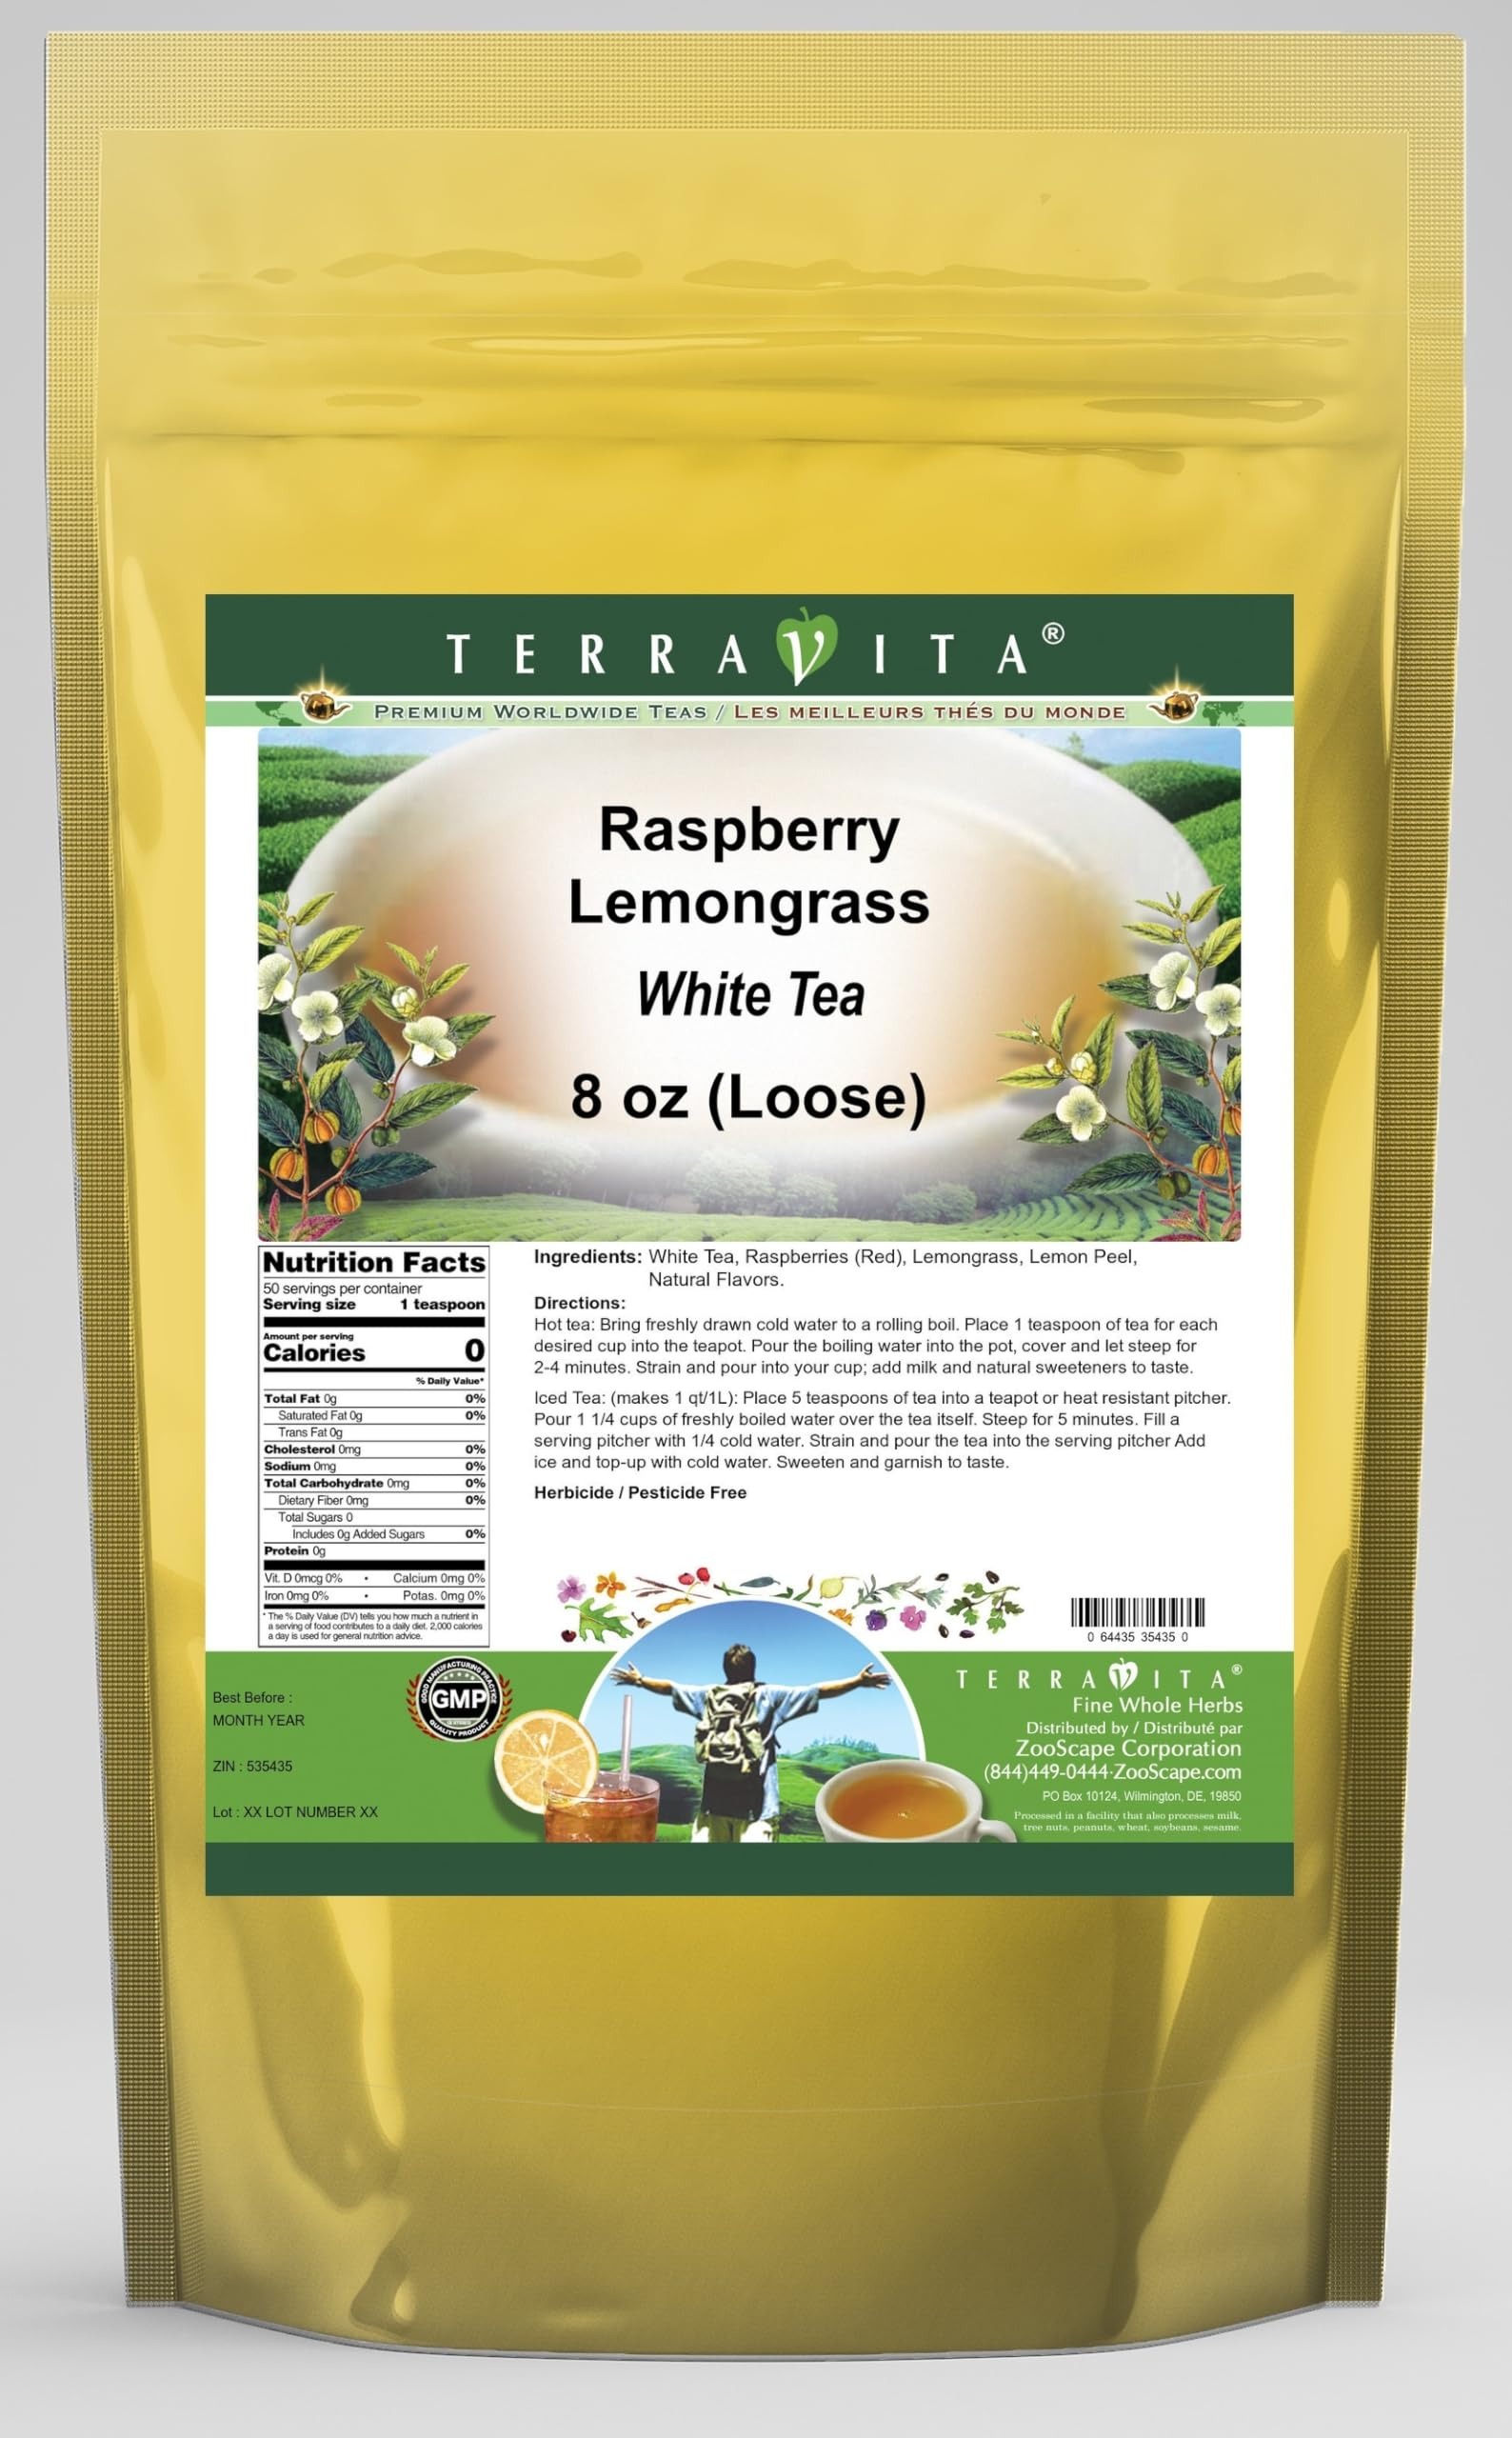
Item Name: Raspberry Lemongrass White Tea (Loose) (8 oz, ZIN: 535435) - 2 Pack
Bullet Point 1: Our Raspberry Lemongrass White Tea is a mouth-watering flavored White tea with Raspberries, Lemongrass and Lemon Peel that you can enjoy all year round! The aroma and Raspberry Lemongrass flavor is a delight! - Ingredients: White tea, Raspberries, Lemongrass, Lemon Peel and Natural Raspberry Lemongrass Flavor.
Bullet Point 2: No fillers.
Bullet Point 3: Manufacturer: TerraVita
Bullet Point 4: Size: 8 oz
Bullet Point 5: Loose Leaf White Tea - Packed in a convenient upright pouch!
Product Description: Our Raspberry Lemongrass White Tea is a mouth-watering flavored White tea with Raspberries, Lemongrass and Lemon Peel that you can enjoy all year round! The aroma and Raspberry Lemongrass flavor is a delight! - Ingredients: White tea, Raspberries, Lemongrass, Lemon Peel and Natural Raspberry Lemongrass Flavor. - Hot tea brewing method: Bring freshly drawn cold water to a rolling boil. Place 1 teaspoon of tea for each desired cup into the teapot. Pour the boiling water into the pot, cover and let steep for 2-4 minutes. Strain and pour into your cup; add milk and natural sweeteners to taste. - Iced tea brewing method: (to make 1 liter/quart): Place 5 teaspoons of tea into a teapot or heat resistant pitcher. Pour 1 1/4 cups of freshly boiled water over the tea itself. Steep for 5 minutes. Fill a serving pitcher with 1/4 cold water. Strain and pour the tea into the serving pitcher Add ice and top-up with cold water. Sweeten and garnish to taste. - TerraVita is an exclusive line of premium-quality, natural source products that use only the finest, purest and most potent ingredients found around the world. TerraVita is hallmarked by the highest possible standards of purity, potency, stability and freshness. All of our products are prepared with the highest elements of quality control, from raw materials through the entire manufacturing process, up to and including the moment that the bottles or bags are sealed for freshness and shipped out to you. Our highest possible standards are certified by independent laboratories and backed by our personal guarantee. - TerraVita exists to meet and ensure your family's health and wellness without the harmful effects of chemicals and health products. We strive to make all of our products affordable and reliable and are constantly searchin
Value: 16.0
Unit: Ounce

Price: 97.46